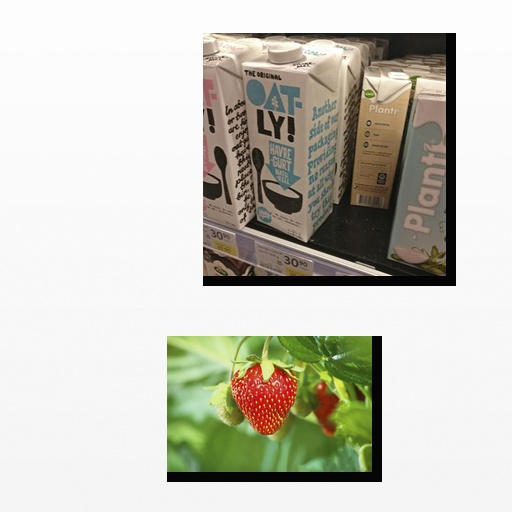
Food items: strawberry, oatghurt